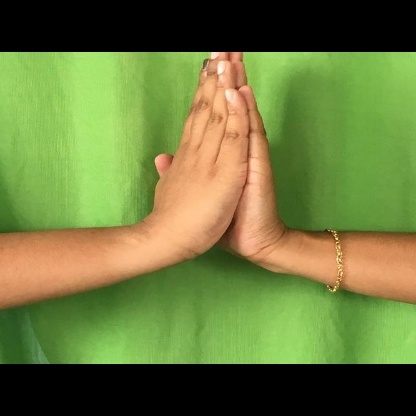
Mudra: Anjali